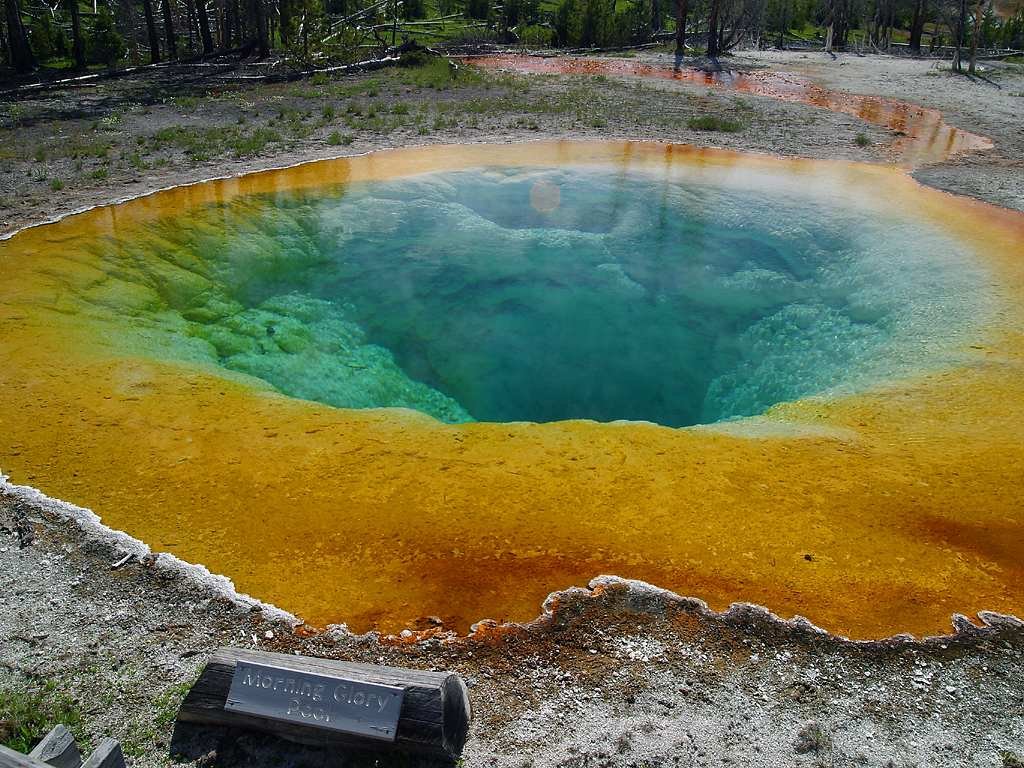
water, nature, pool, pond, clear, usa, national park, body of water, turquoise, deep, wyoming, water feature, yellowstone national park, morning glory pool